Franco Giongo

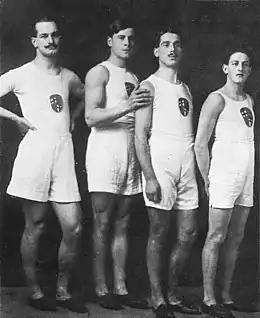
Gionco in 1914 (first from left)

Franco Giongo (27 July 1891 in Bologna – 28 December 1981) was an Italian track and field athlete who competed in the 1912 Summer Olympics.